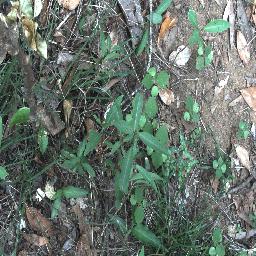
Label: rubber_vine